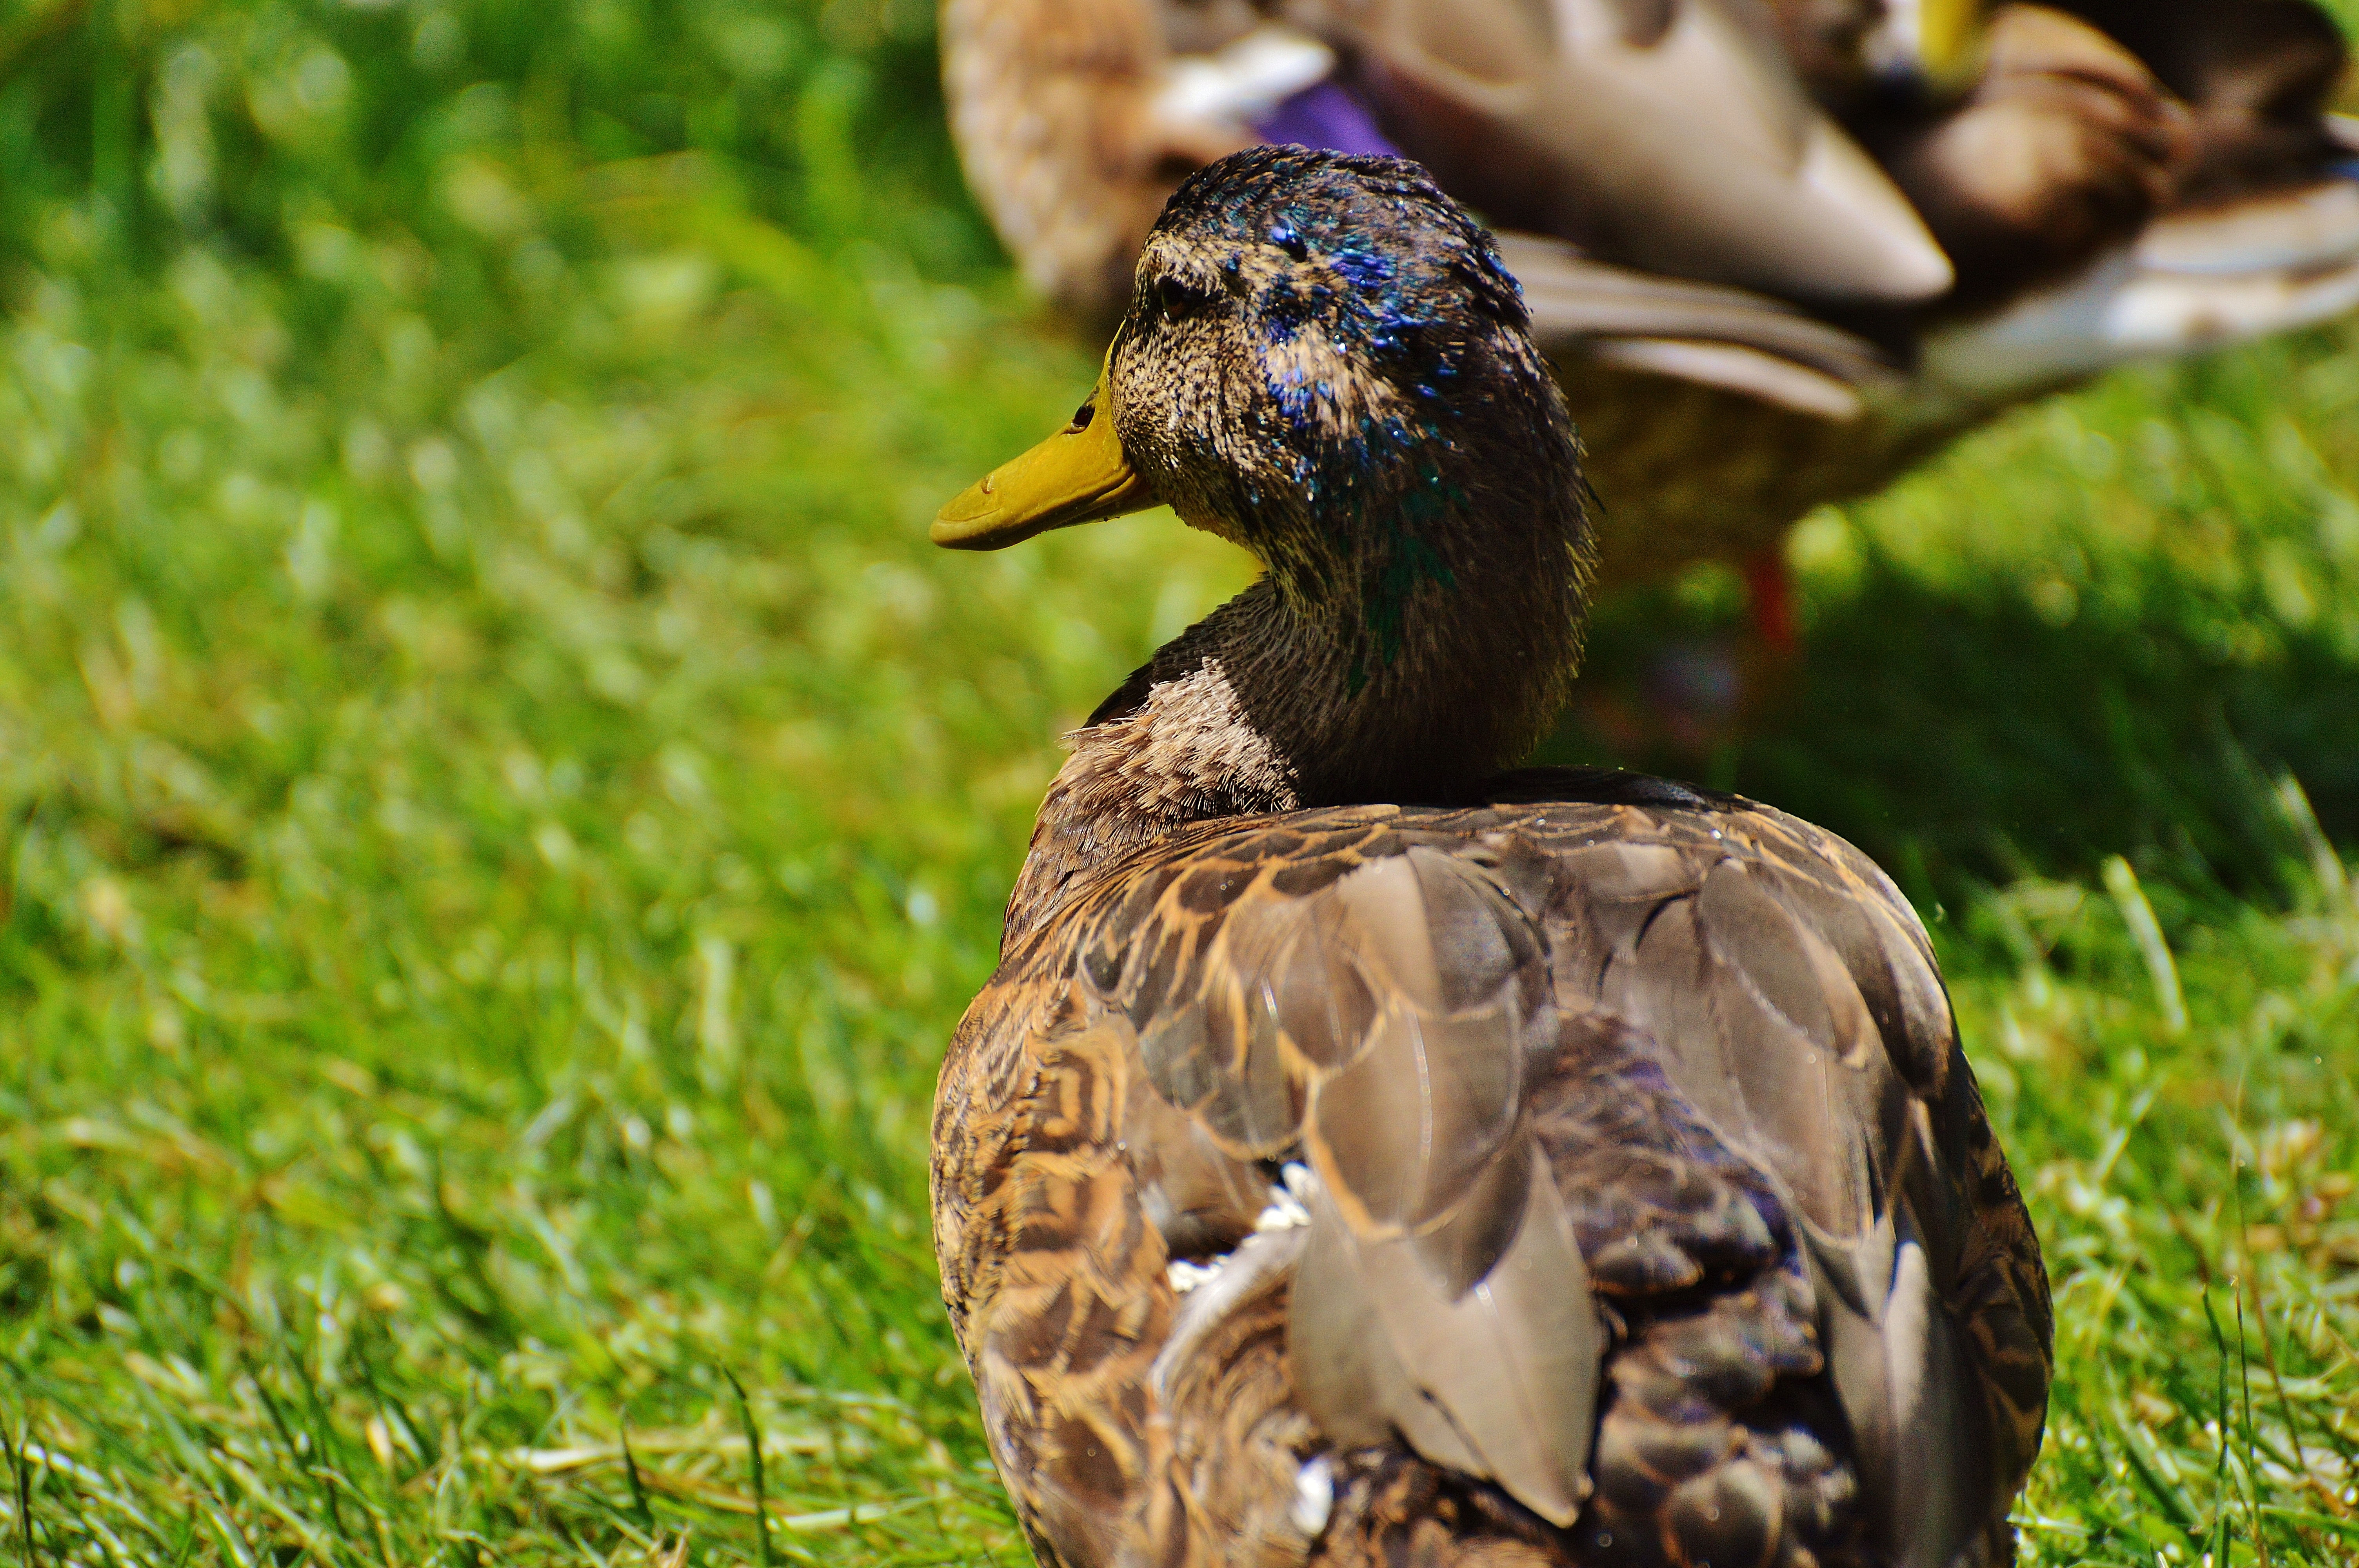
water, nature, grass, bird, animal, wildlife, beak, feather, fauna, plumage, poultry, birds, duck, vertebrate, beautiful, bill, waterfowl, water bird, animal world, wildlife photography, mallard, ducks geese and swans